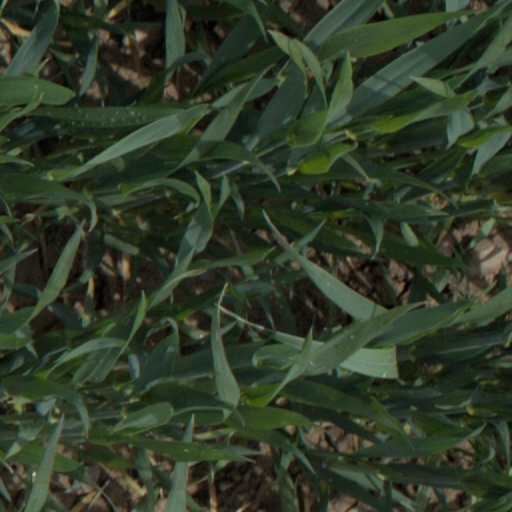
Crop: wheat